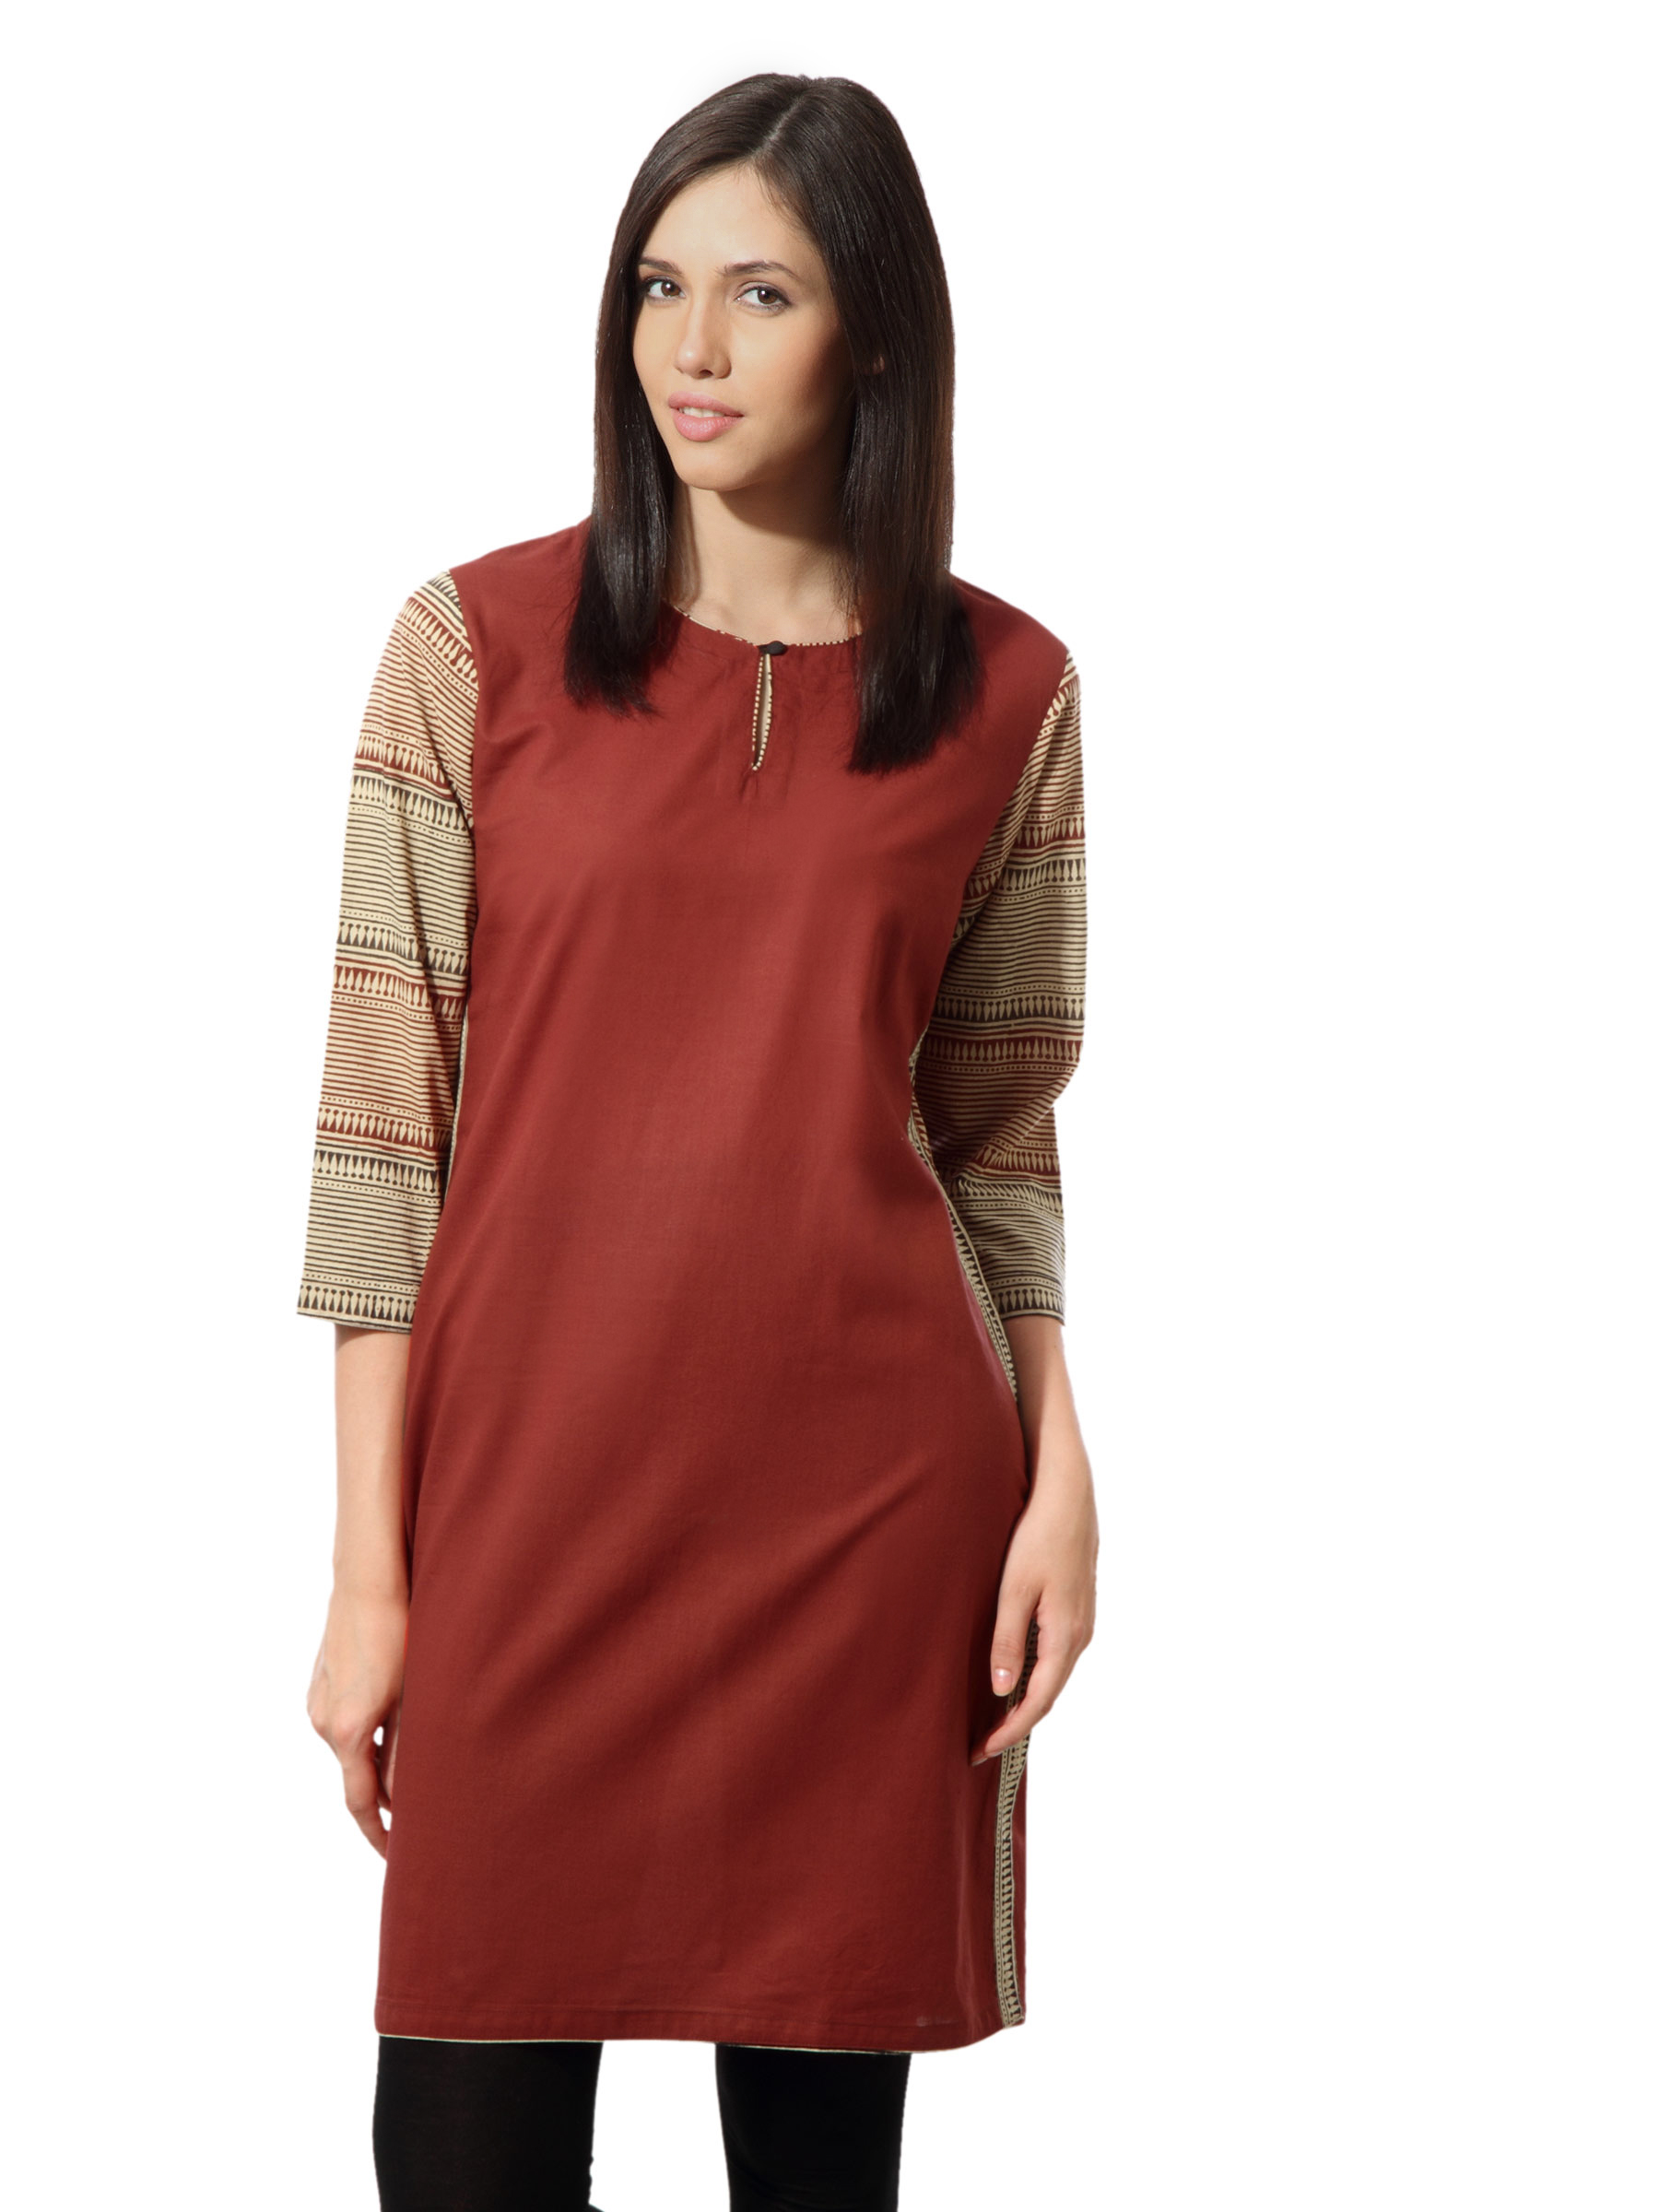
Fabindia Women Red Kurta
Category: Apparel / Topwear / Kurtas
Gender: Women
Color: Red
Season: Summer 2012
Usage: Ethnic